Huff (TV series)

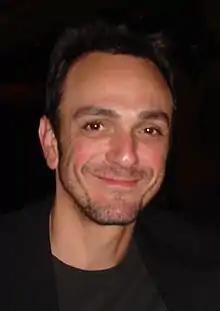
Hank Azaria played the title role.

The series was created by Bob Lowry and features Hank Azaria as Dr. Craig "Huff" Huffstodt, a psychiatrist whose life changes abruptly when a 15-year-old client commits suicide in his office. The series follows Huff, his family, and his friend Russell Tupper, played by Oliver Platt, as they navigate life.